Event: Nepal Earthquake
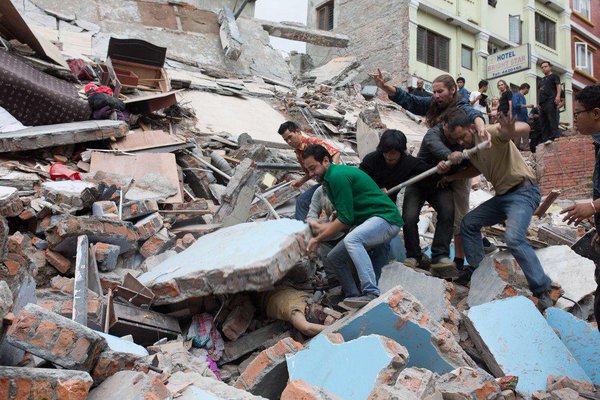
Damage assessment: damage